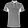
Label: T - shirt / top